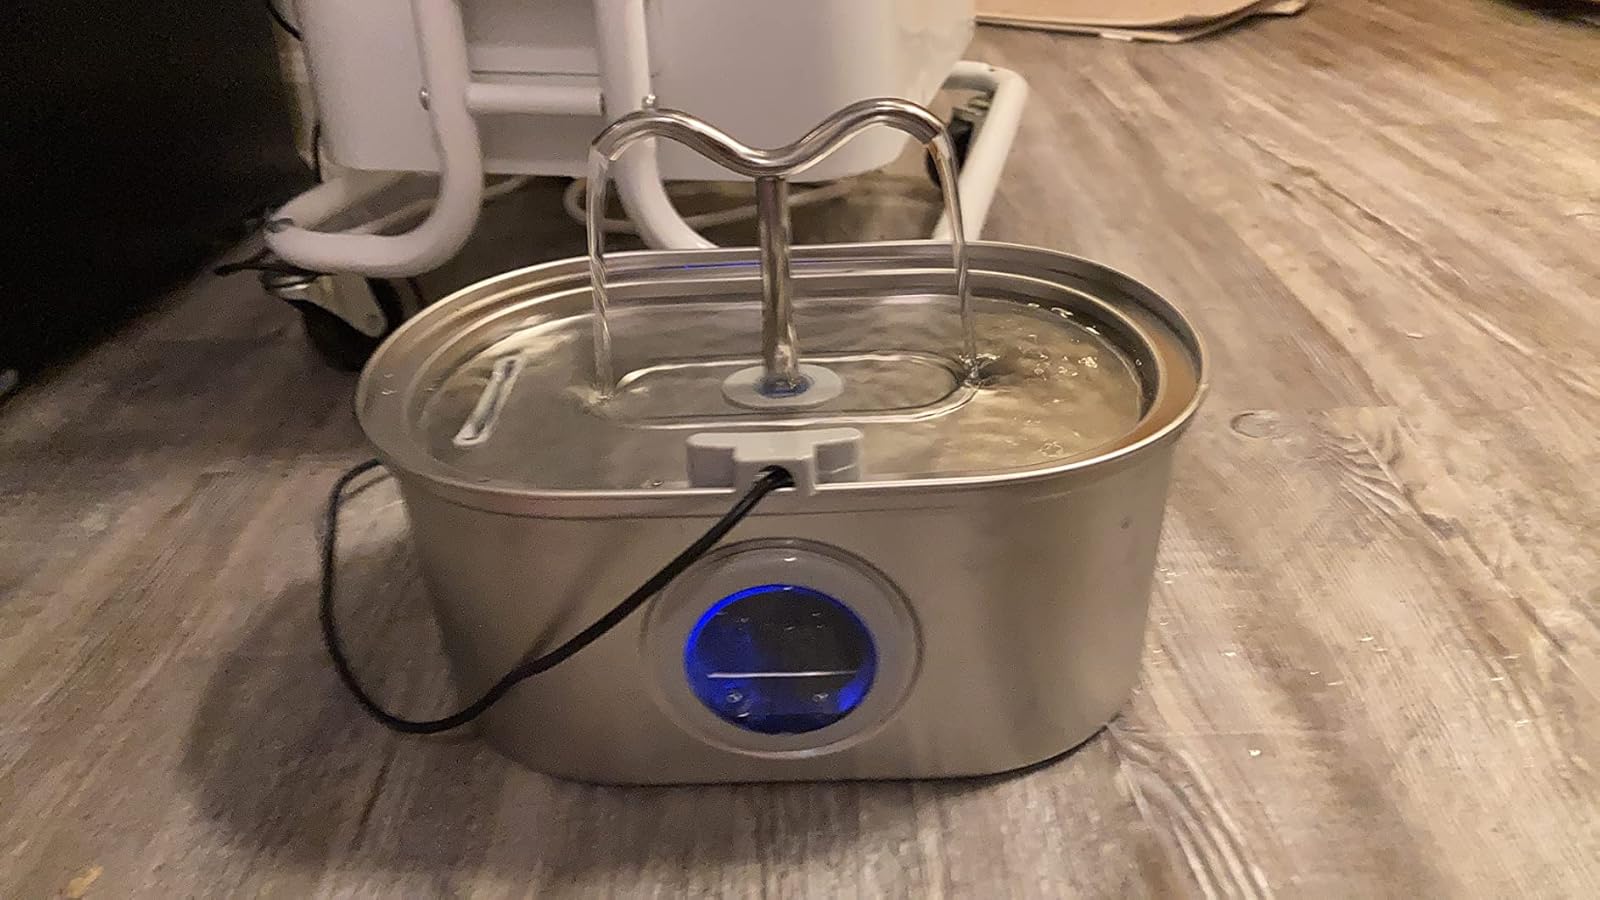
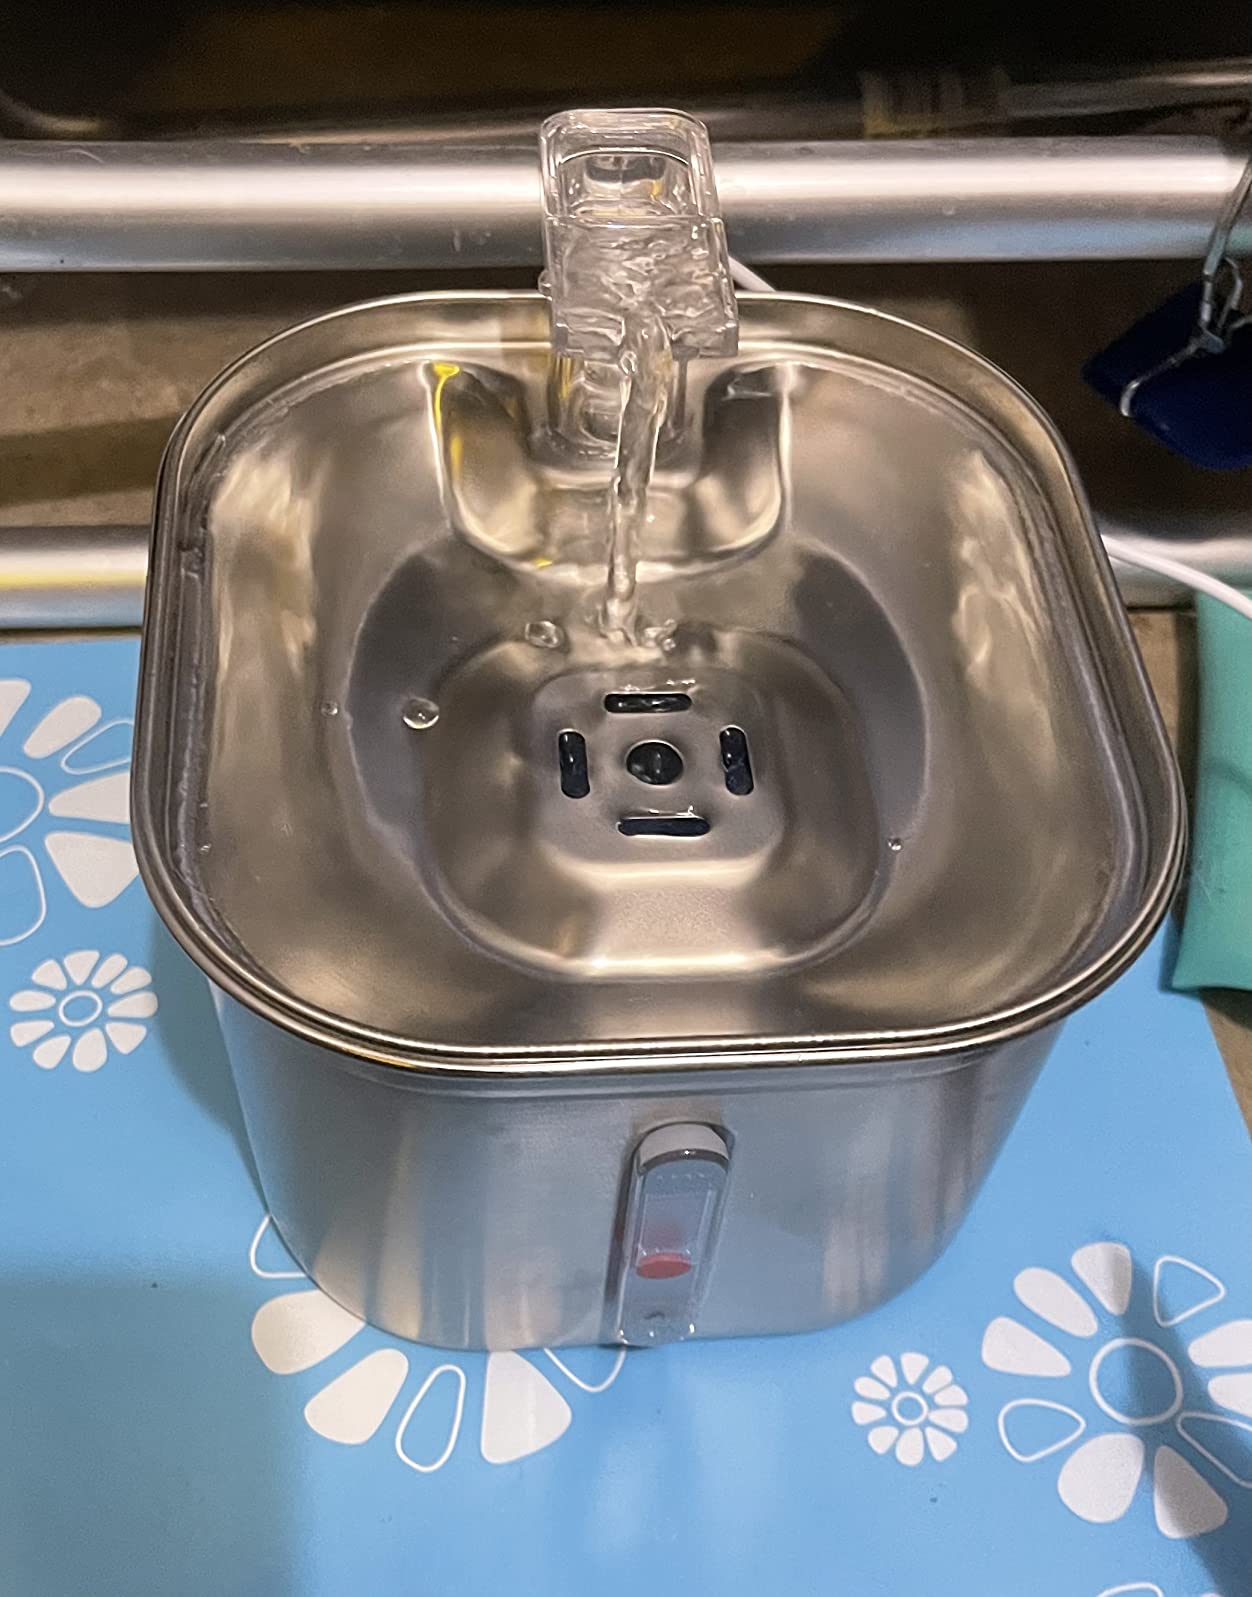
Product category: items_bowl
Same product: no